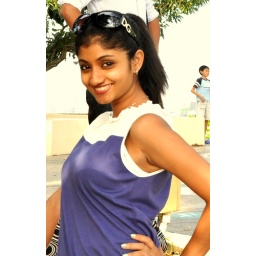
Wish I had this against a clear back ground